Cannabis and Sikhism

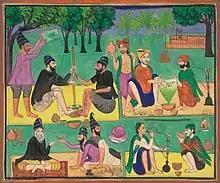
Gouache by an Amritsar artist depicting the preparation and consumption of Indian hemp (bhang), circa 1870.

The first Sikh guru, Guru Nanak, stated that using any mind altering substance (without medical purposes) is a distraction from God. Guru Nanak was offered "bhang" by the Mughal emperor Babur; Nanak however declined, and recited this shabad: